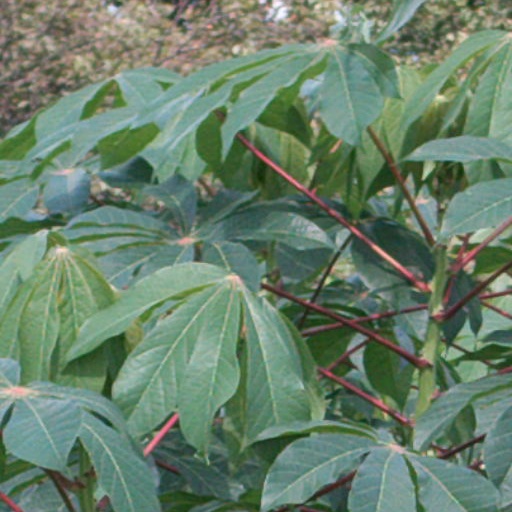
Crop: cassava